Eifel

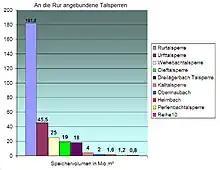
Reservoirs of the Eifel that drain into the Rur

Despite the interesting geology of the Eifel region, only three comprehensive geological accounts have been produced. In 1822, Johann Steiniger published the first geological map of the area and, in 1853, the "Geognostische Beschreibung der Eifel". In 1915 Otto Follmann published a new account, adding to the extent of scientific understanding at that time, the "Abriss der Geologie der Eifel" ("Abstract of the geology of the Eifel region". In 1986, Wilhelm Meyer finally published the volume, "Geologie der Eifel" ("Geology of the Eifel"), whose fourth, revised, edition is now regarded as the standard work on the geology of the Eifel.